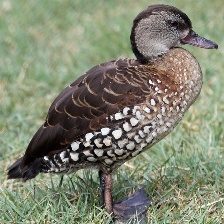
Species: SPOTTED WHISTLING DUCK
Scientific name: DENDROCYGNA GUTTATA
ImageNet parent category: drake